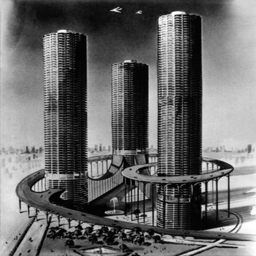
a sketch by person for newspaper .